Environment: real
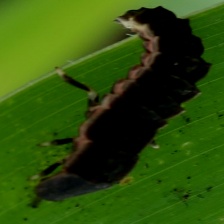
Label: fall_armyworm